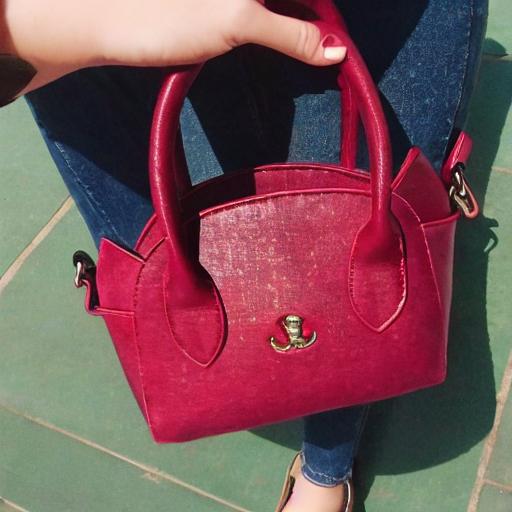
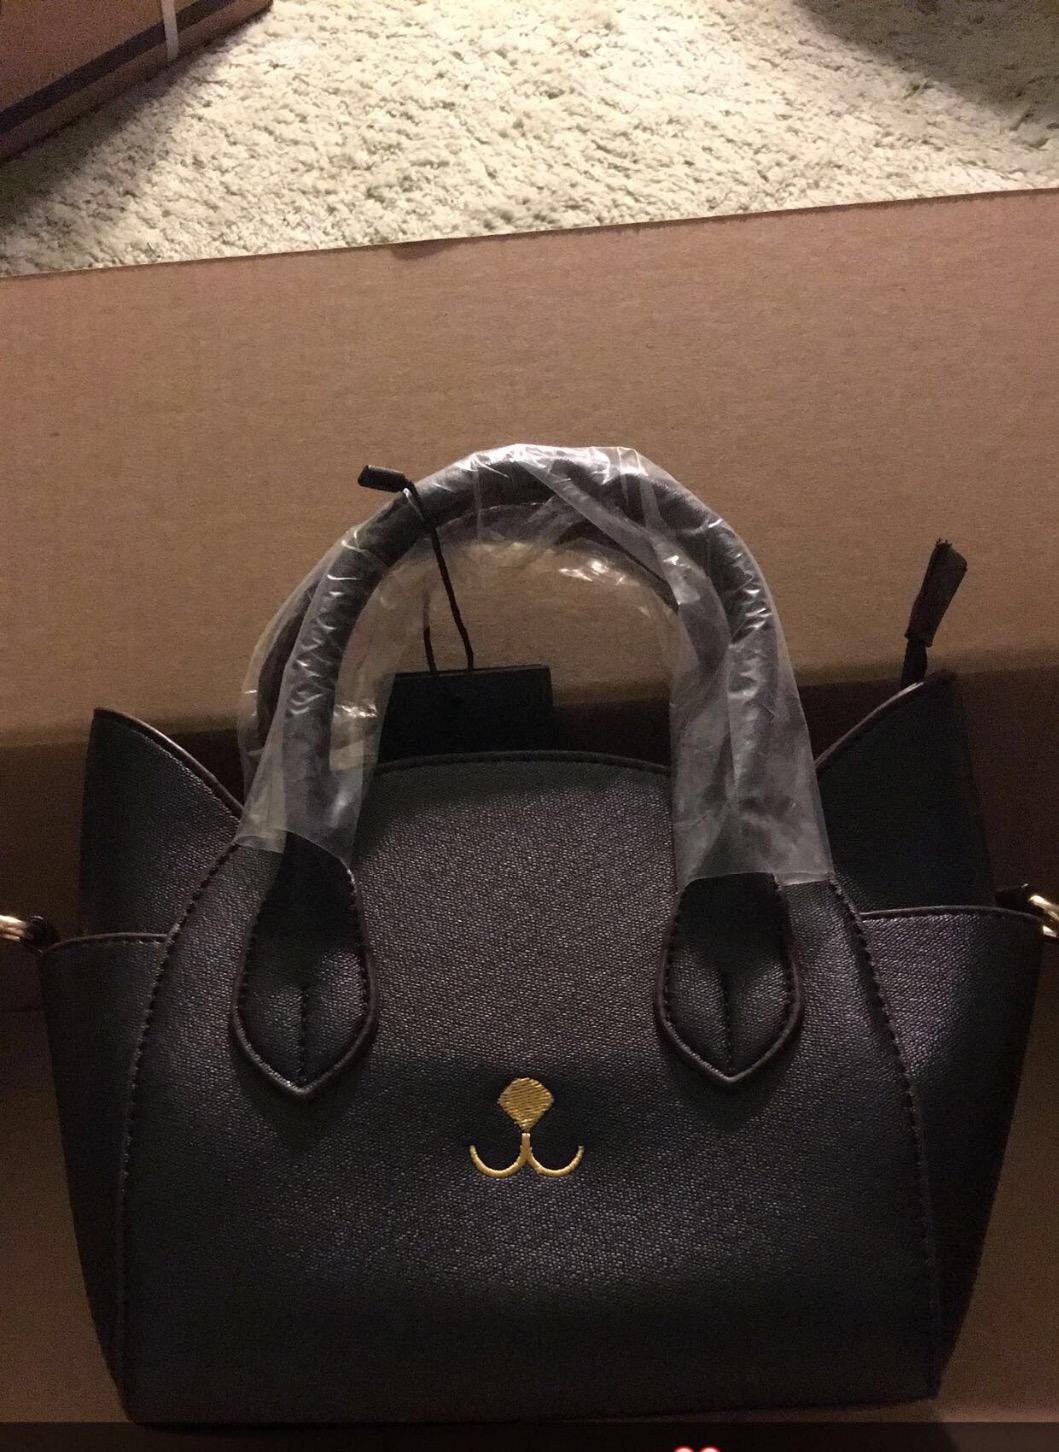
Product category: accessories_handbag
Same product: no